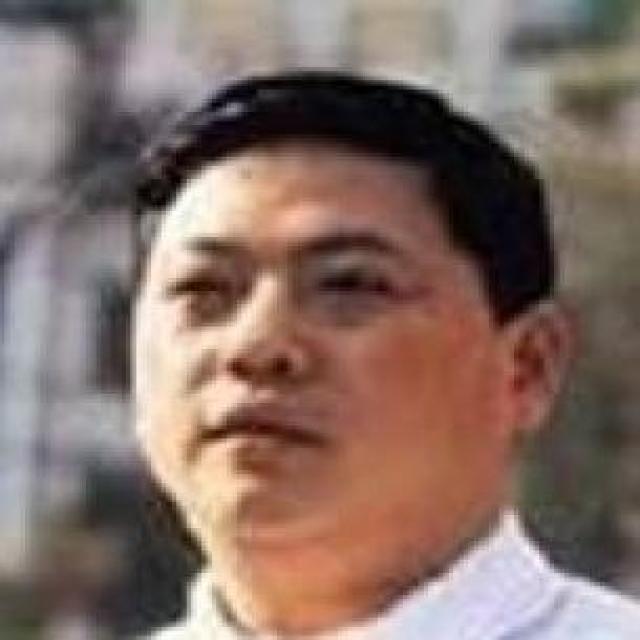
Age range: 21-44